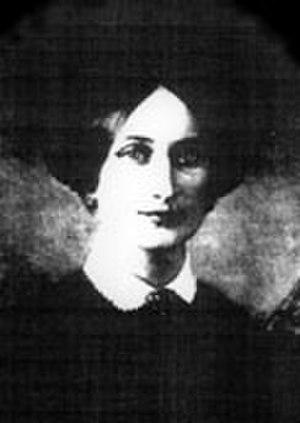
Éléonore Vergeot, née à Estouilly le 3 septembre 1820, décédée le 4 août 1886 au Vésinet, était une femme de chambre, maîtresse de Napoléon III. Elle était surnommée "la belle sabotière".